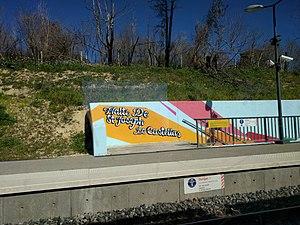
Gare de Saint-Joseph-le-Castellas.
La gare de Saint-Joseph-le-Castellas est une gare ferroviaire française de la ligne de Lyon-Perrache à Marseille-Saint-Charles, située en limite des quartiers de Saint-Joseph et Les Aygalades de la ville de Marseille, dans le département des Bouches-du-Rhône en région Provence-Alpes-Côte d'Azur.